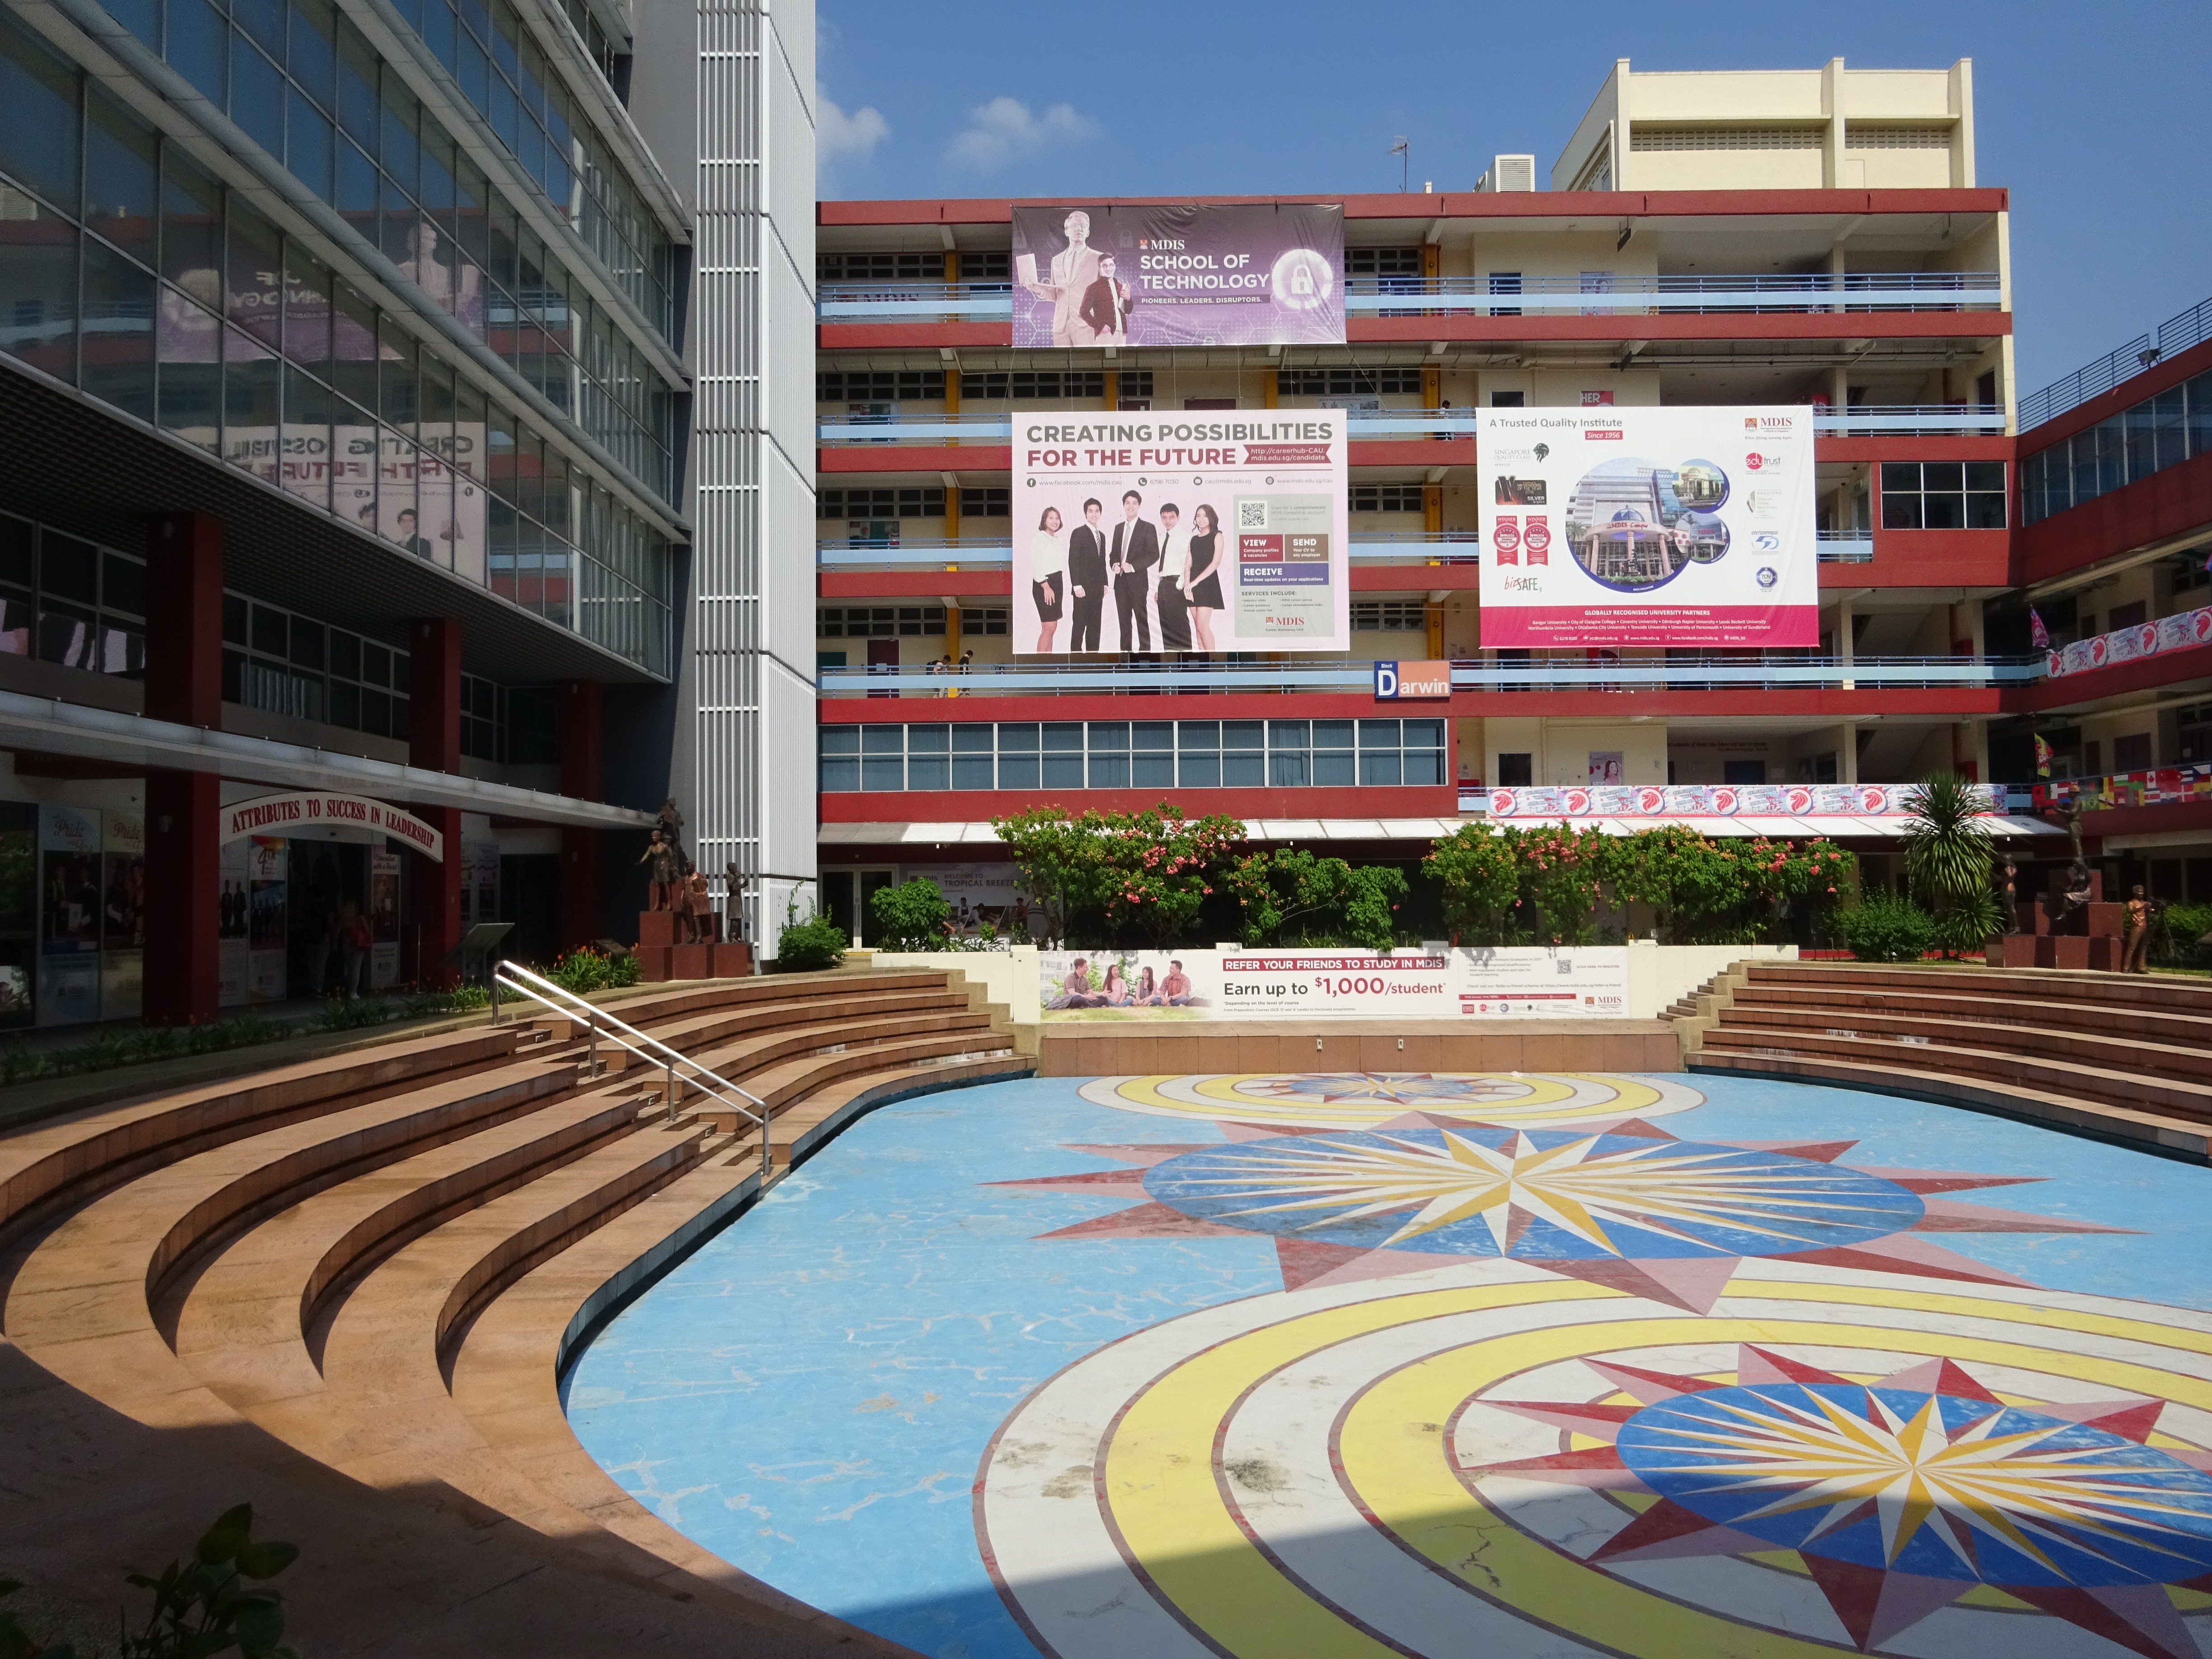
buildings, life, living, city, street, sky, daytime, property, building, plant, infrastructure, architecture, urban design, neighbourhood, line, public space, condominium, road surface, residential area, facade, landmark, real estate, leisure, art, flooring, metropolitan area, tower block, commercial building, human settlement, urban area, mixed use, landscape, grass, apartment, stairs, headquarters, billboard, sidewalk, town, asphalt, road, town square, sport venue, intersection, recreation, stadium, downtown, corporate headquarters, advertising, symmetry, transport, plaza, tourism, visual arts